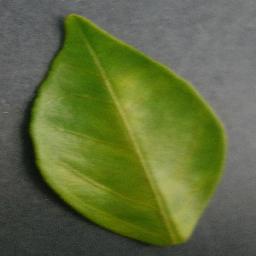
Label: Orange___Haunglongbing_(Citrus_greening)